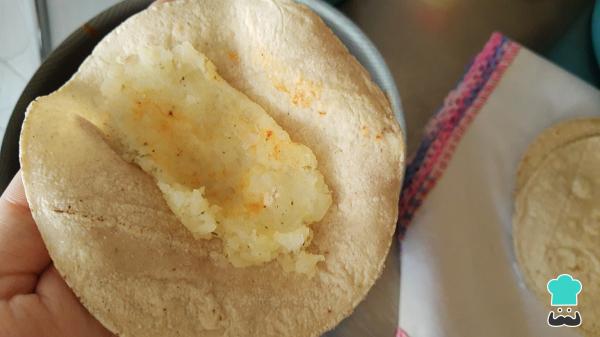
Ahora es momento de armar los tacos. Para ello, utiliza tortillas de maíz taqueras que estén ligeramente calientes para que se puedan doblar fácilmente y no se rompan. Asimismo, primero agrega el relleno, que puede ser con el frijol con chile chipotle o la papa cocida, elige el relleno que más te guste. Si quieres que las tortillas tengan una textura ligeramente crujiente puedes freírlas antes, pero este paso es completamente opcional.